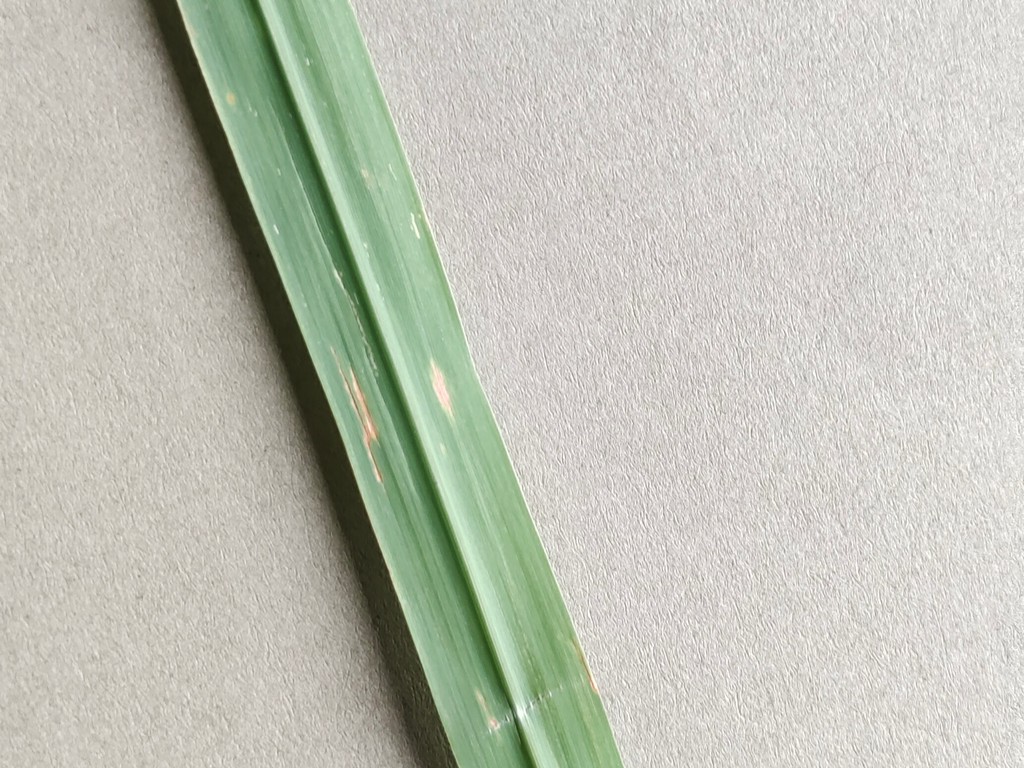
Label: Unhealthy